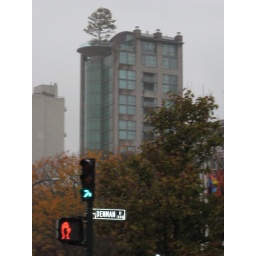
There's a building on English Bay in Vancouver that has a pretty good size tree growing on top of it.